Muscle imbalance

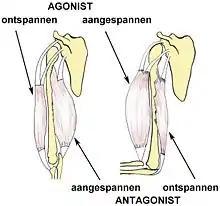
Muscle imbalance is an imbalance between agonist and antagonist muscles.

Muscle balance is necessary for muscles to perform their customary roles and move normally; muscle imbalance occurs when there is a lack of parity between corresponding agonist and antagonist muscles. Muscular imbalance can also arise when a muscle performs outside of its normal physiological muscle function.